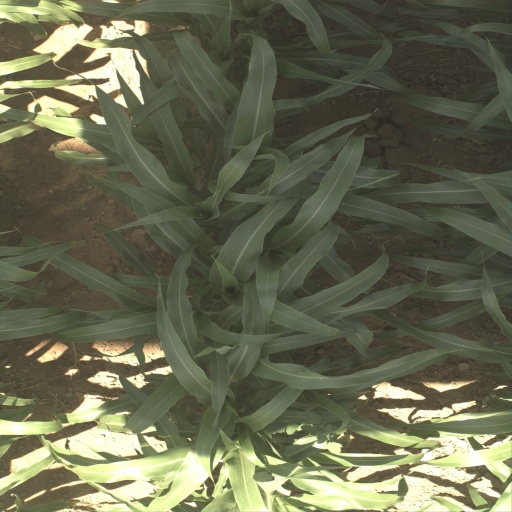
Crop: sorghum